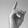
ASL letter: D